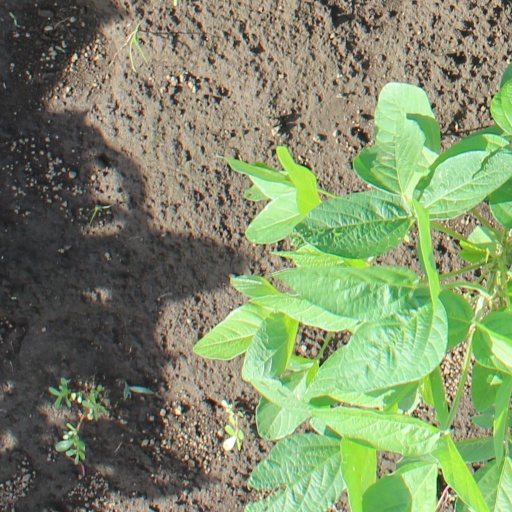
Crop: soybean